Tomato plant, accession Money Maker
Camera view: tilt-top (135 deg); turntable rotation: 240 degrees
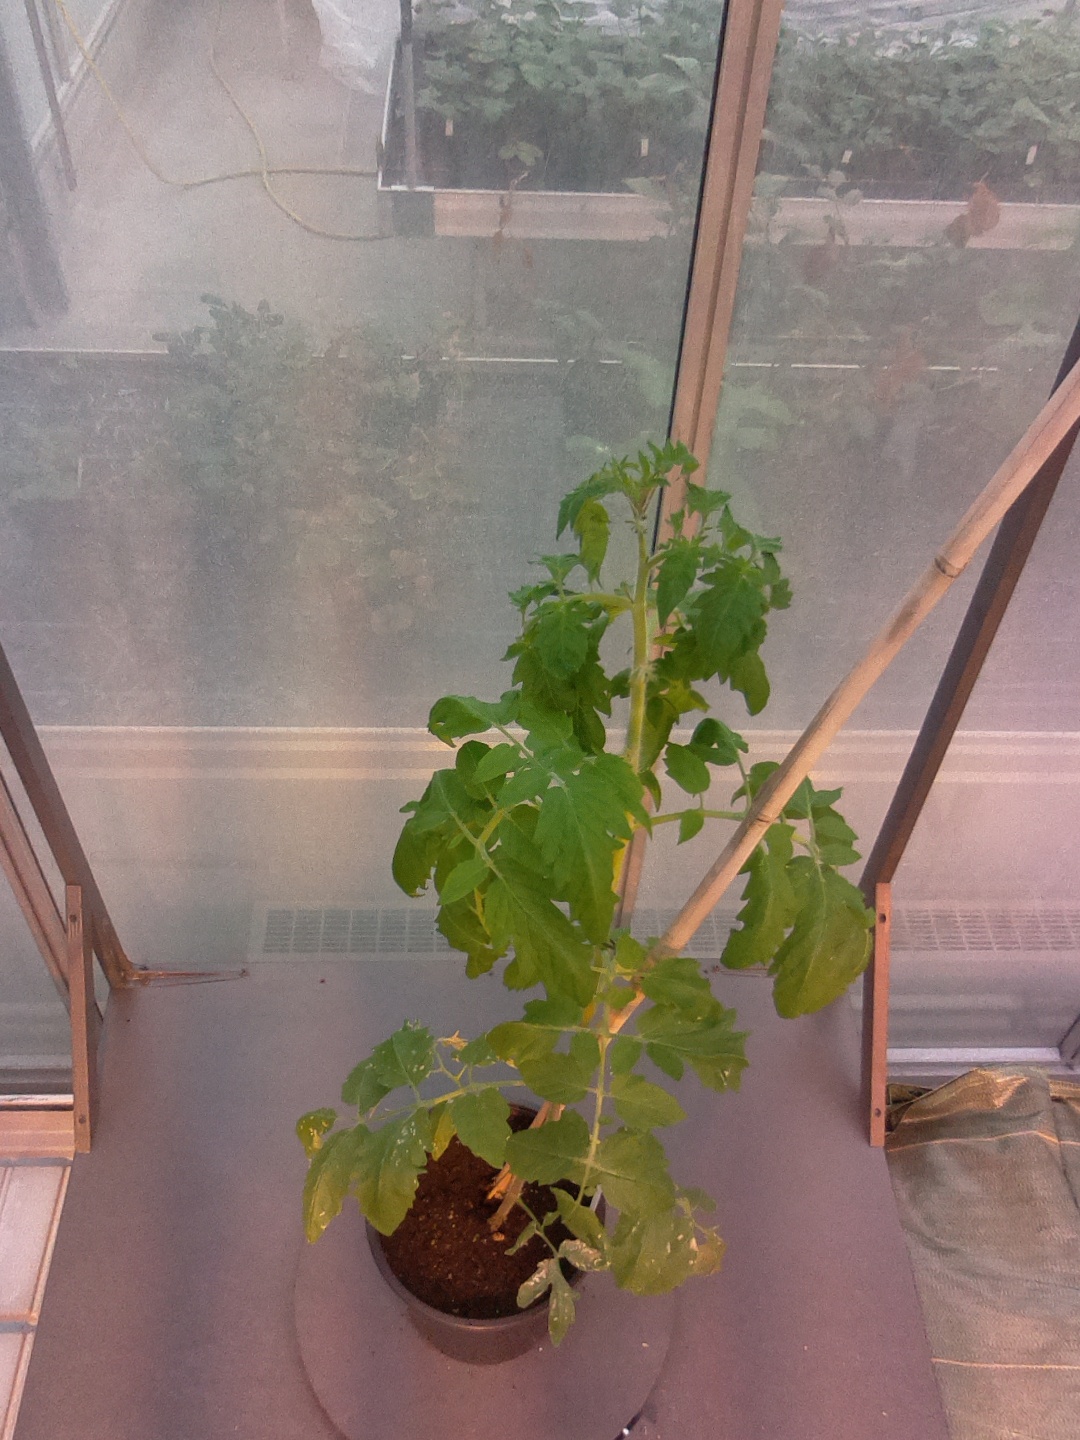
BBCH growth stage 54: 4 inflorescences visible